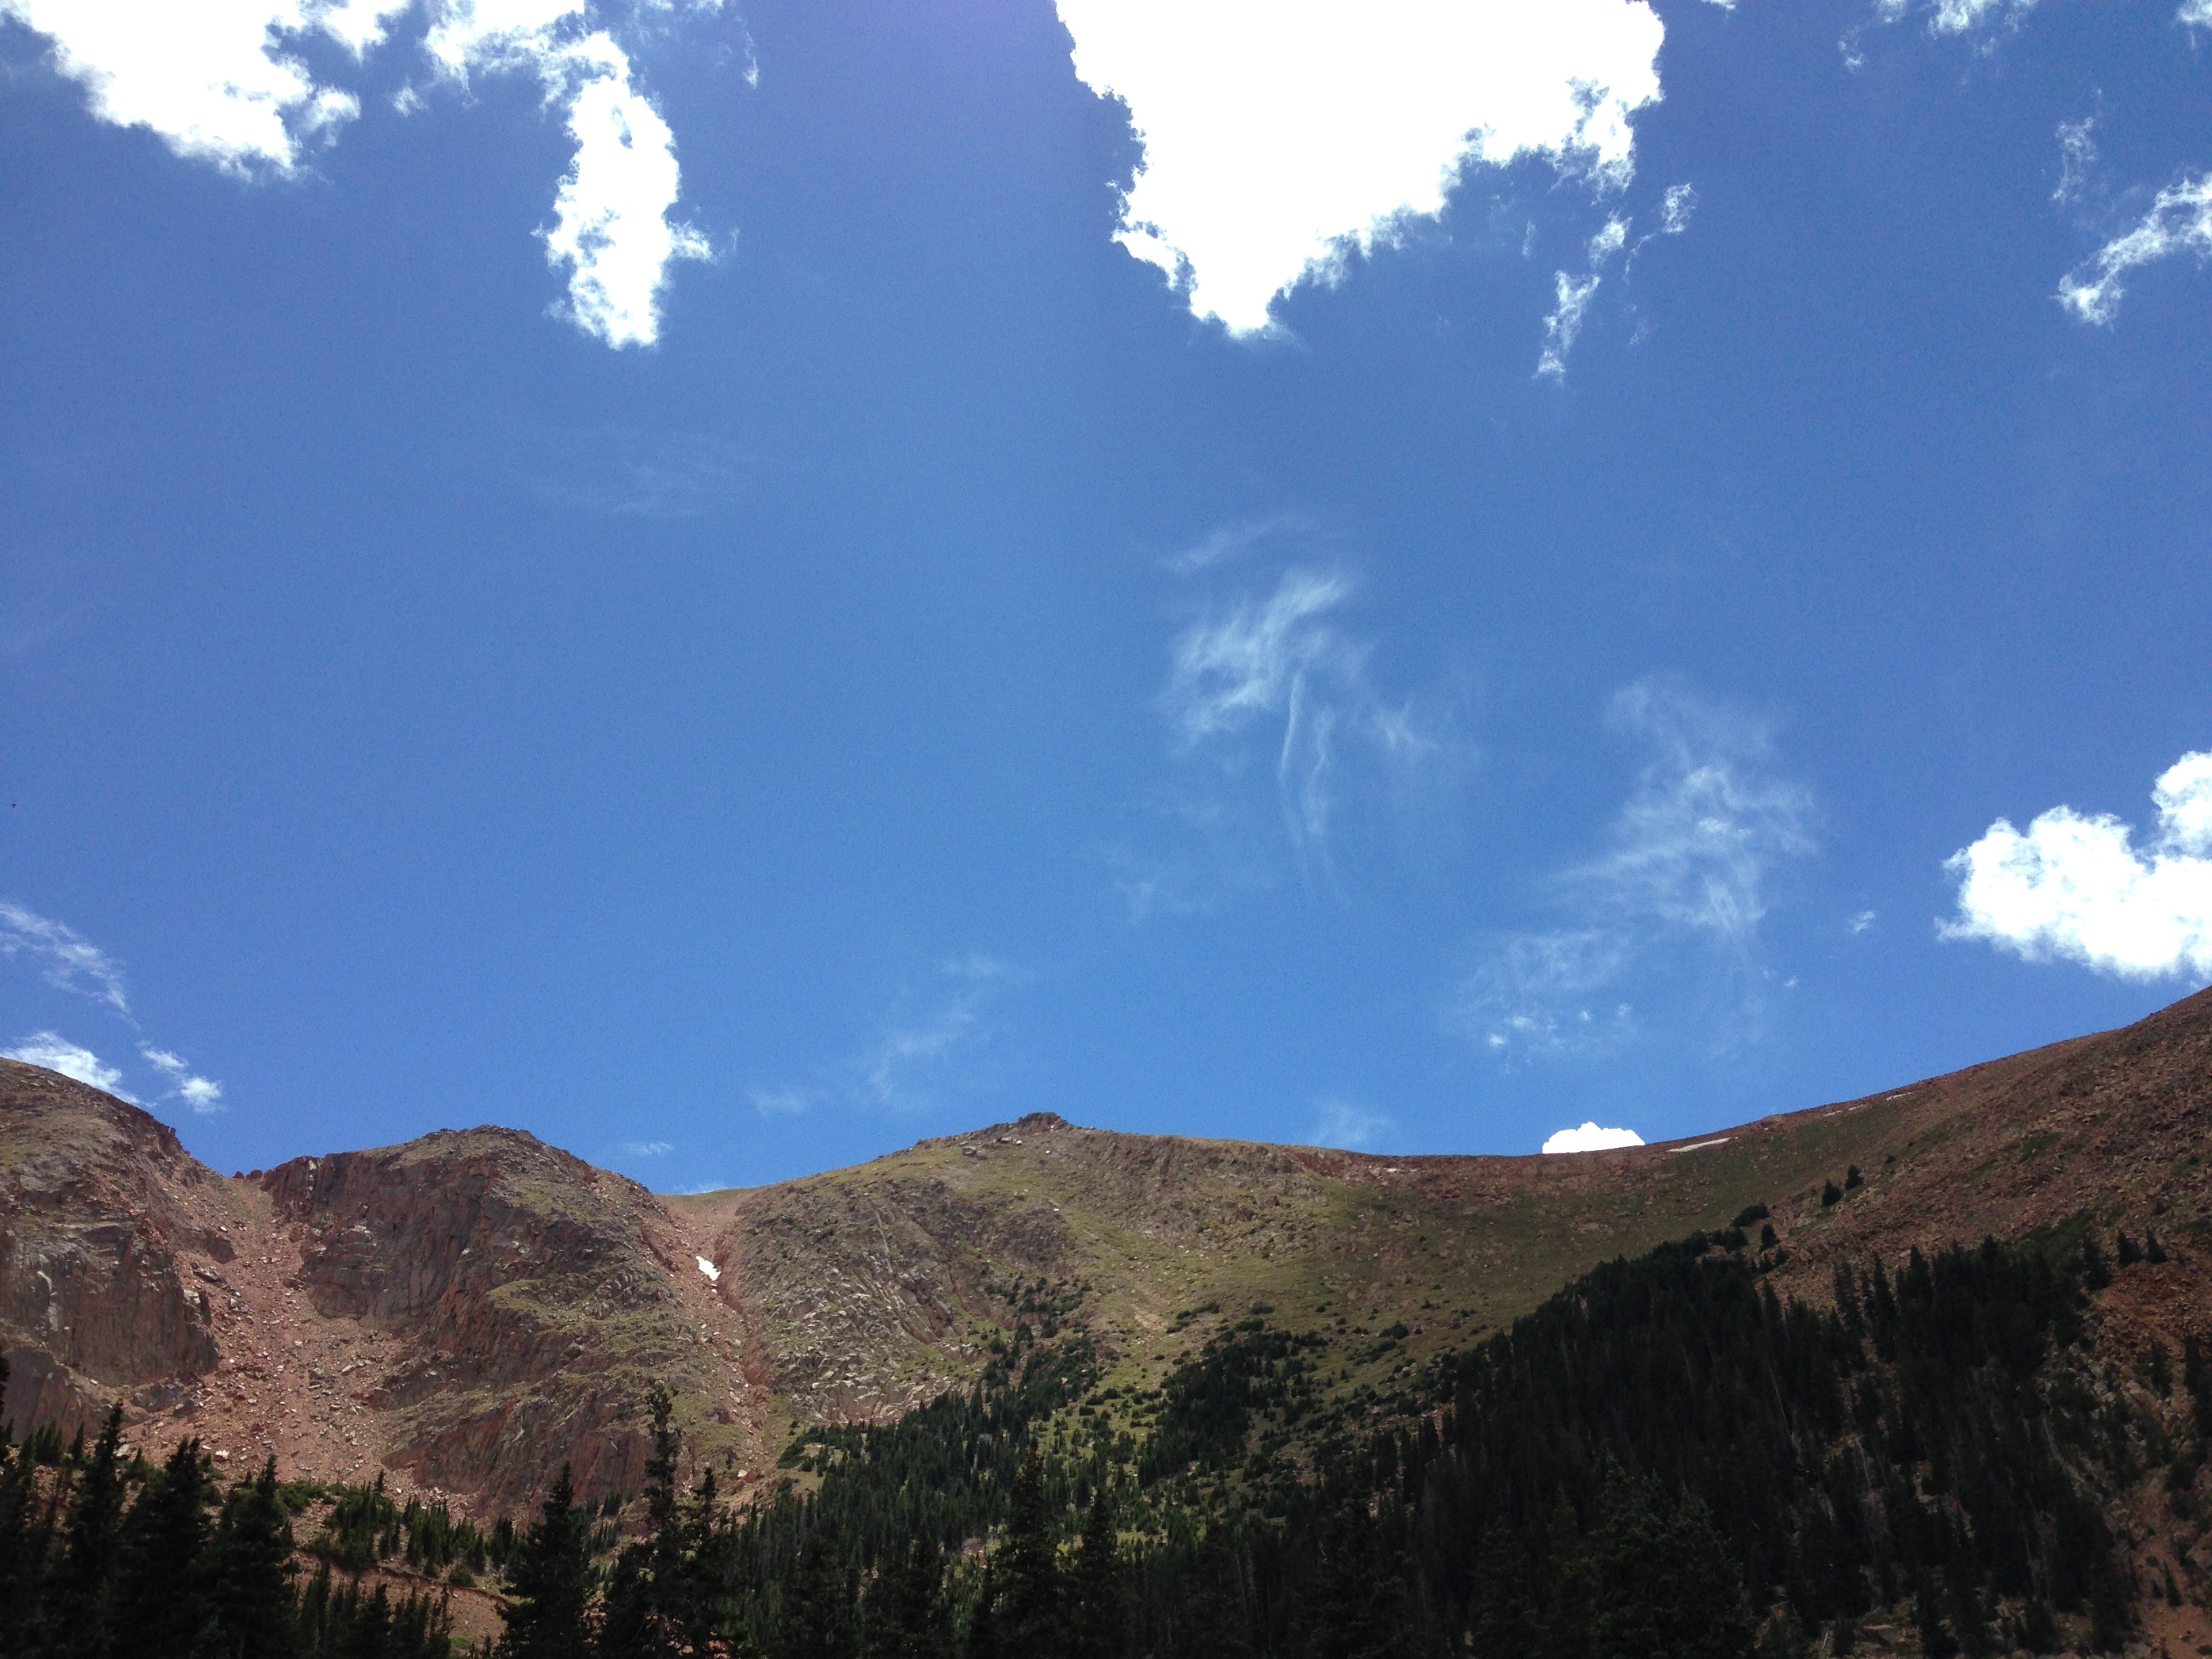
landscape, tree, nature, wilderness, mountain, cloud, sky, hill, valley, mountain range, scenic, ridge, colorado, plateau, ecosystem, landform, geographical feature, mountainous landforms